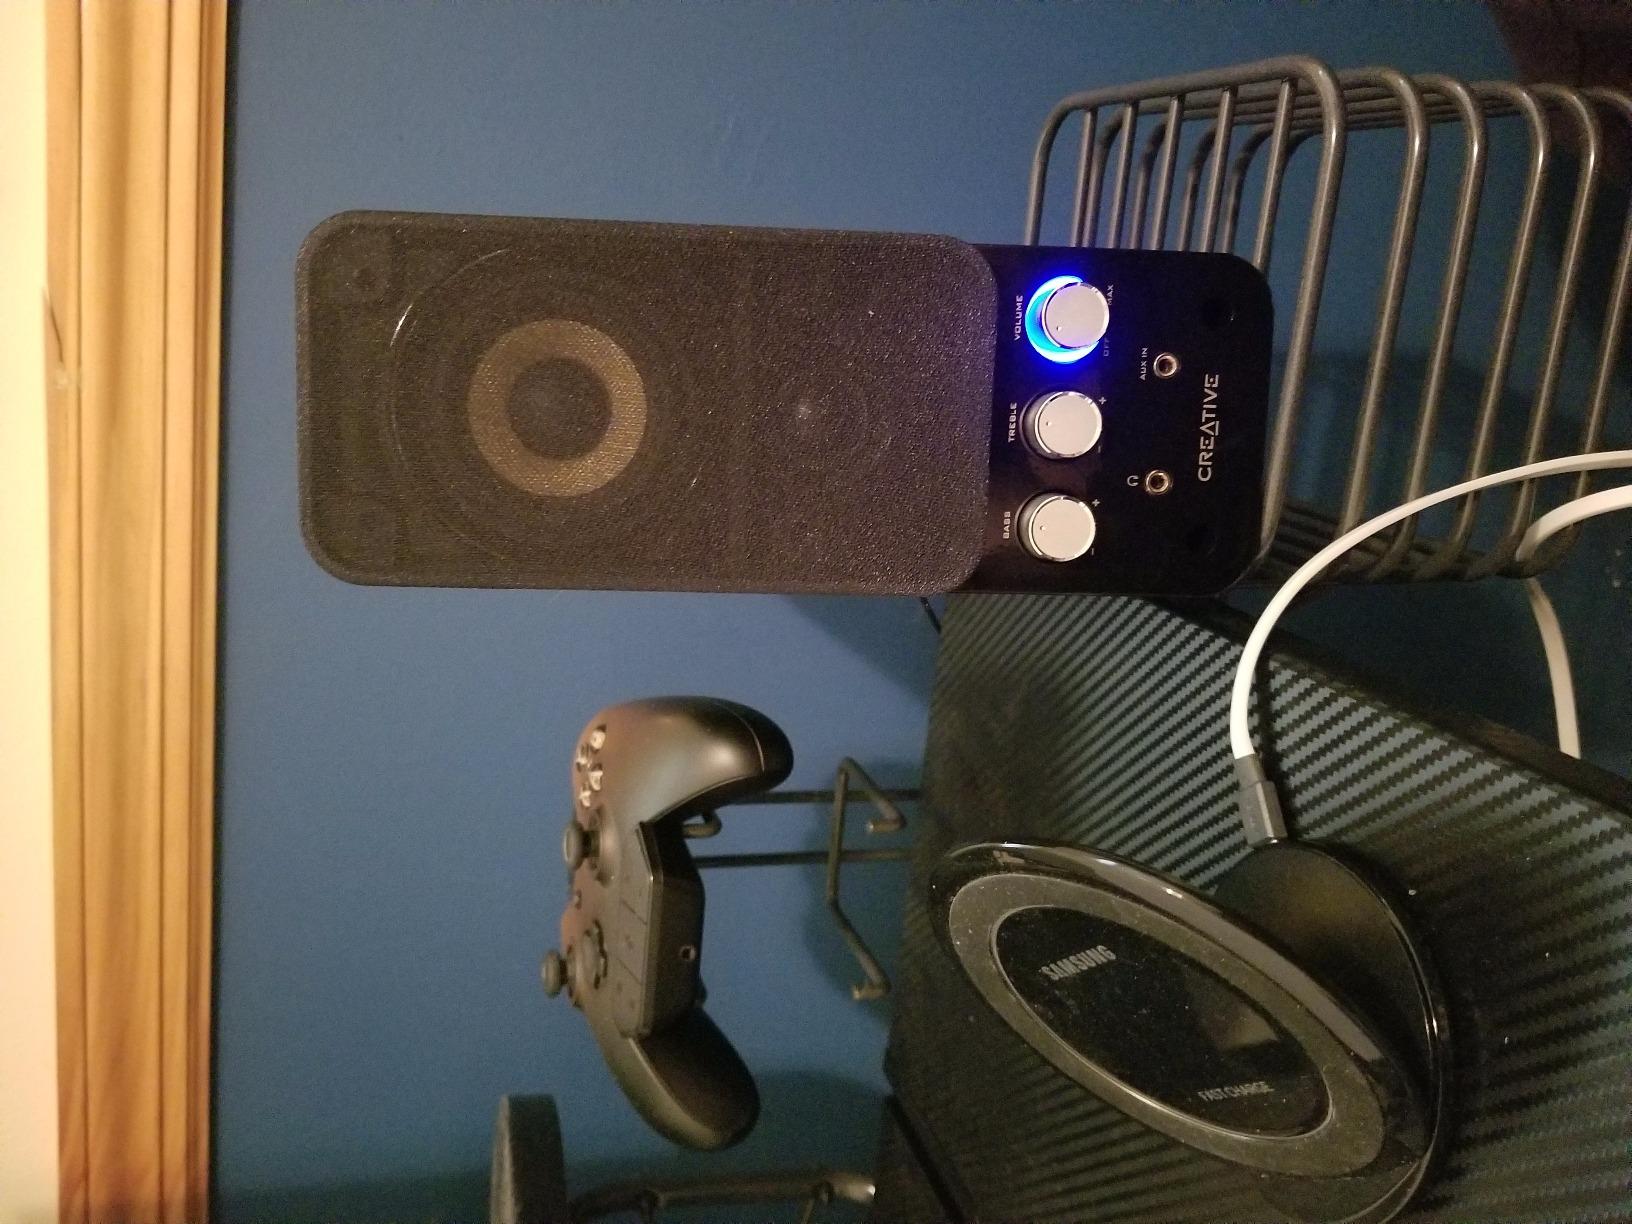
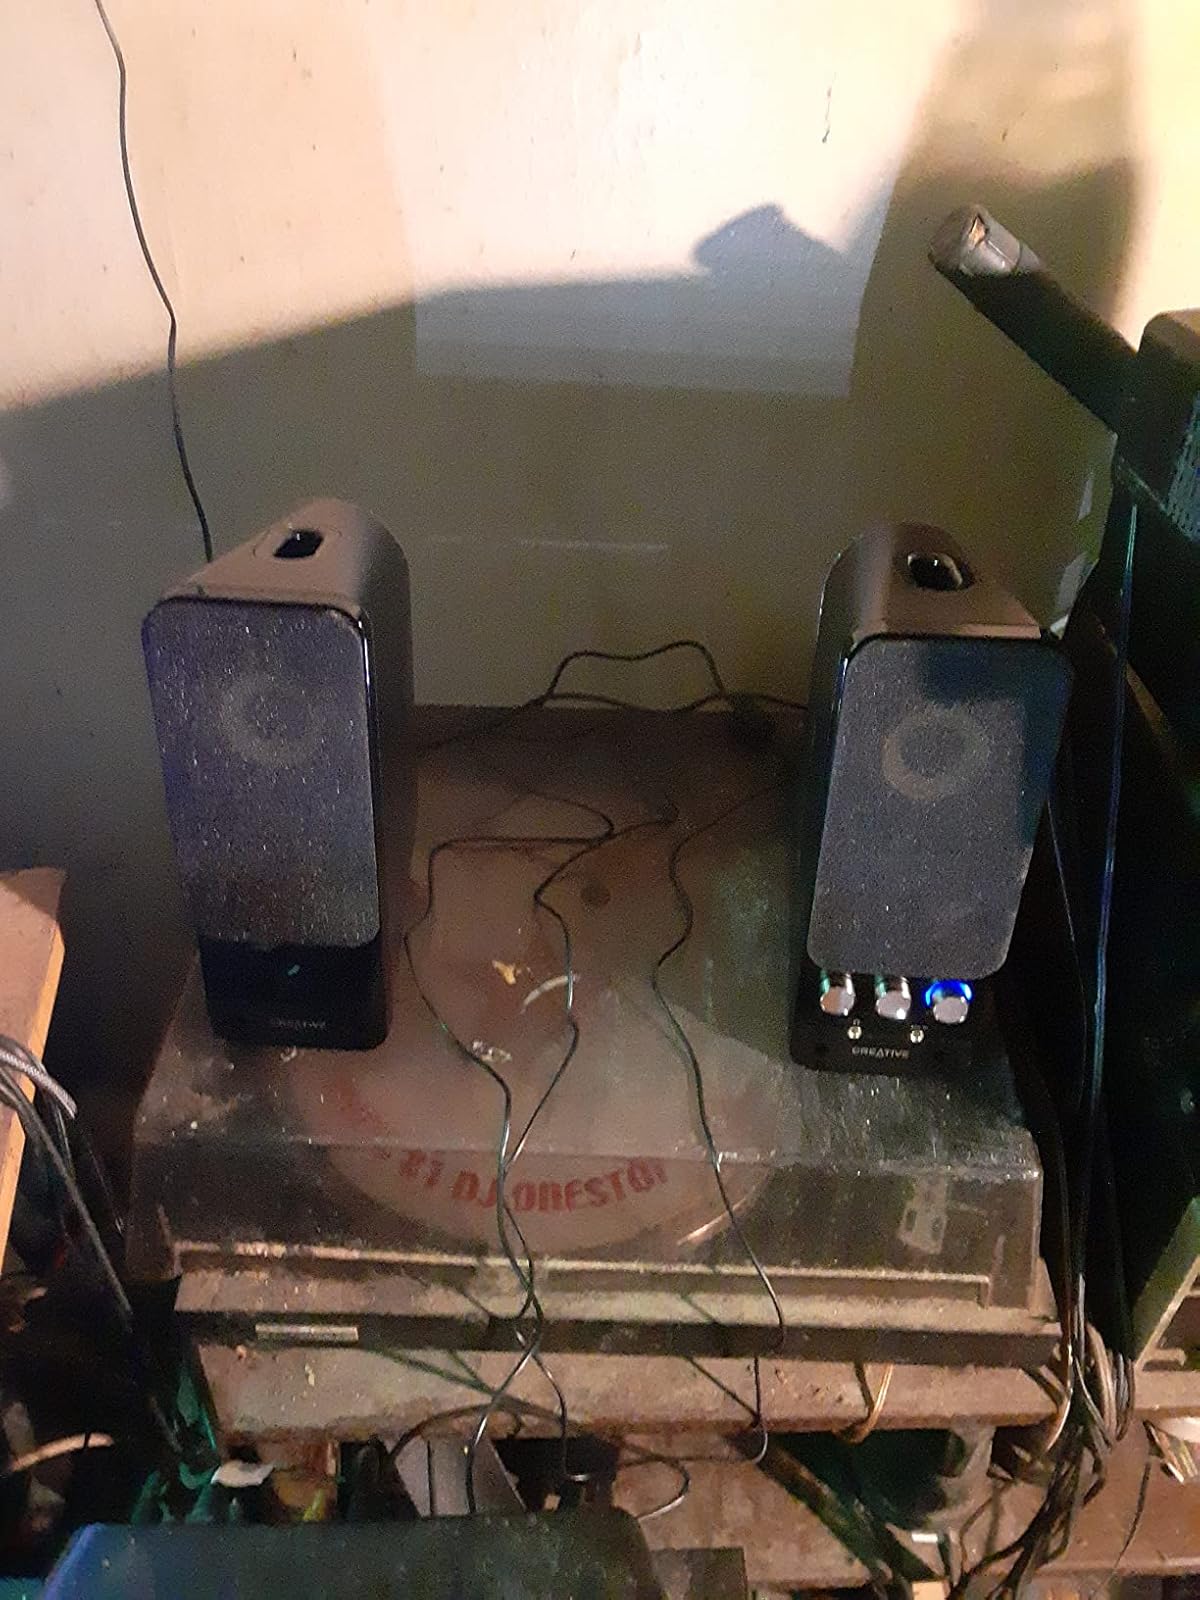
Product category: speaker
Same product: yes